Bisbiguanide

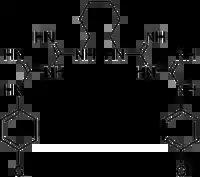
Structure of chlorhexidine, a bisbiguanide antiseptic.

Bisbiguanides are a class of chemically related compounds known for their bactericidal properties. Generally considered to be of the generic formula: R R N.C(:NR)NH.C(:NH)NH.CH X--(CH) NH.C(:NH)NH.C(:NR)NR R V. These compounds include the antiseptics chlorhexidine and alexidine. They are named for having two biguanide moieties, which themselves are named for having two guanide parts.